Raven-Symoné

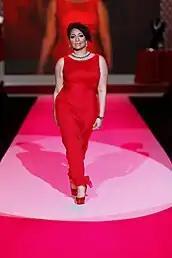
Symoné at The Heart Truth’s Red Dress Collection Fashion Show in 2010

In 2008, "" began production. Raven-Symoné did not return for the final film in "The Cheetah Girls" series; While it was said that catfights and territorial issues were the reason (along with her filming "College Road Trip" at the time), Symoné revealed that she did not appear in the film due to feeling "excluded" and "ostracized" on the set of the second film. Her fourth studio album, "Raven-Symoné," was released on April 29, 2008. The only single released from this album was "Double Dutch Bus", a cover of Frankie Smith's 1981 funk track, which was also used to promote her film "College Road Trip". The single was released to radio on February 9, while the video was released on February 18, 2008. The album debuted at No. 159 on "Billboard"s Top 200. The album was Raven-Symoné's final album release under Hollywood Records as she did not renew her contract with the label. To promote the album, she announced her intentions to headline her first all-arena tour, "The Pajama Party Tour," in Spring 2008, however, the tour was postponed to the summer under a new name.